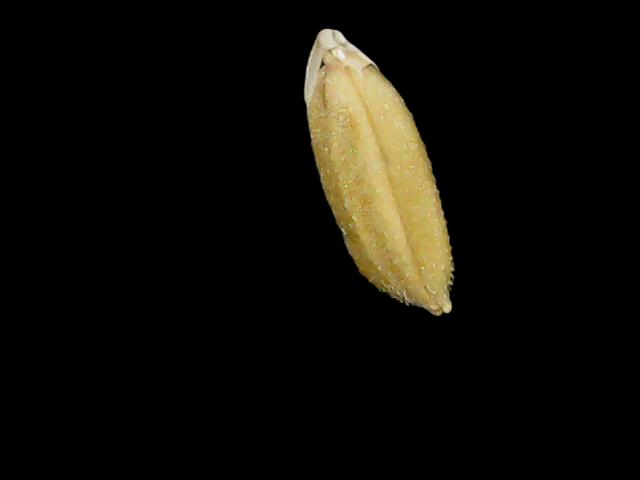
Rice variety: Bd95